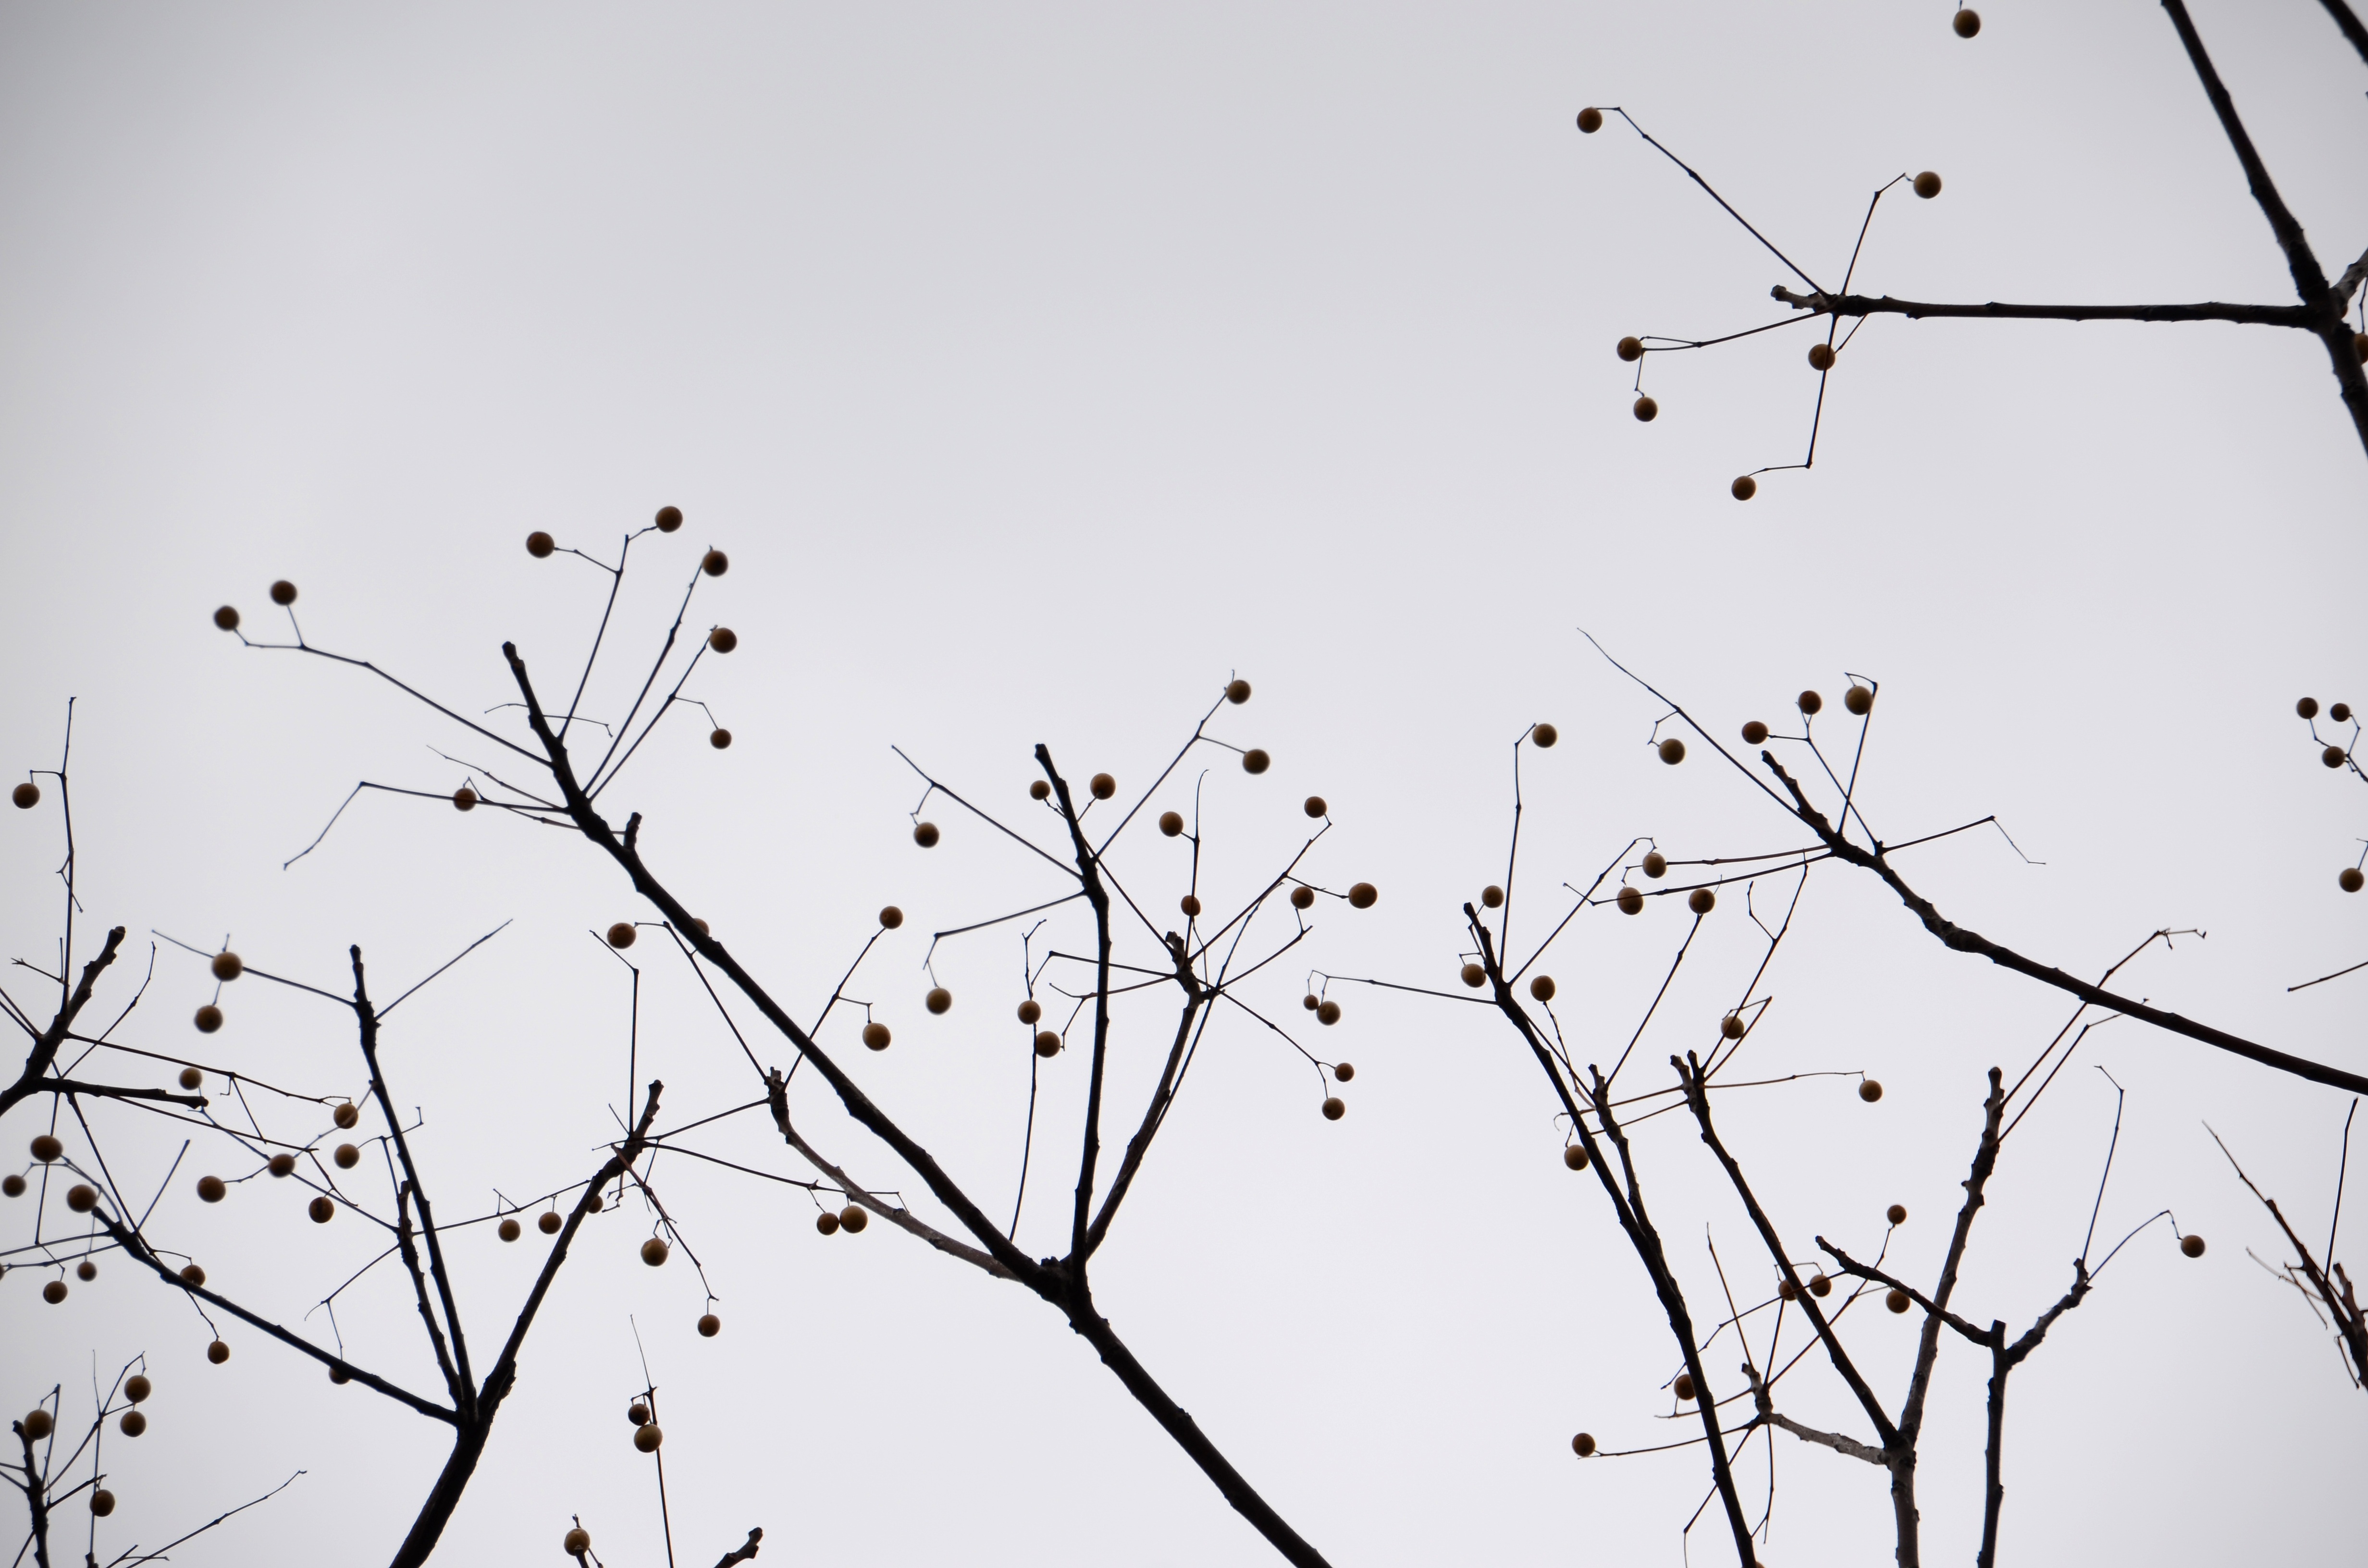
tree, branch, silhouette, winter, bird, black and white, sky, leaf, flower, flock, line, natural, gray, monochrome, season, twig, shape, the scenery, bird migration, cloudy day, monochrome photography, perching bird, animal migration